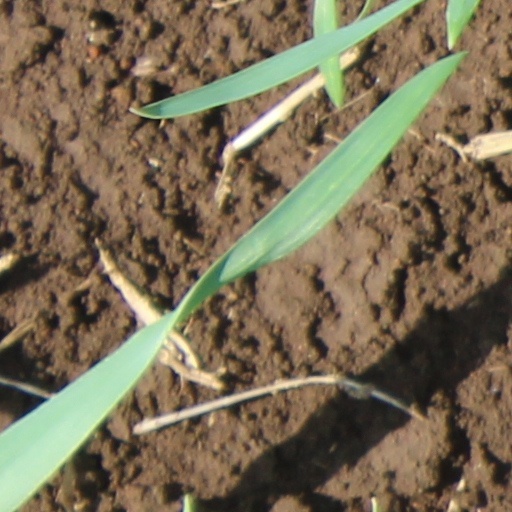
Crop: wheat